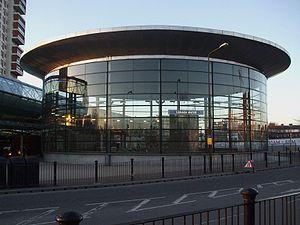
Canada Water est une station du métro de Londres et du London Overground située à Rotherhithe dans le borough londonien de Southwark.